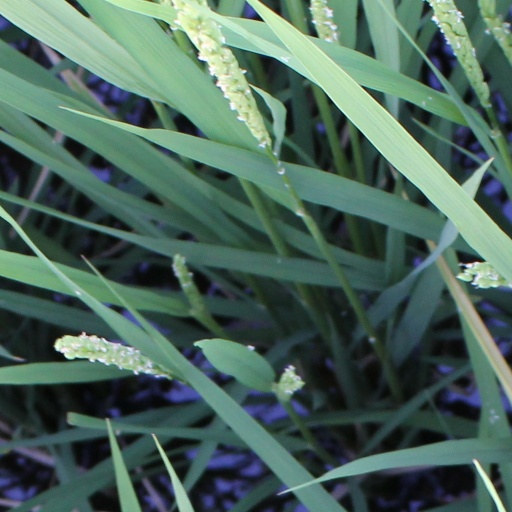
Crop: rice